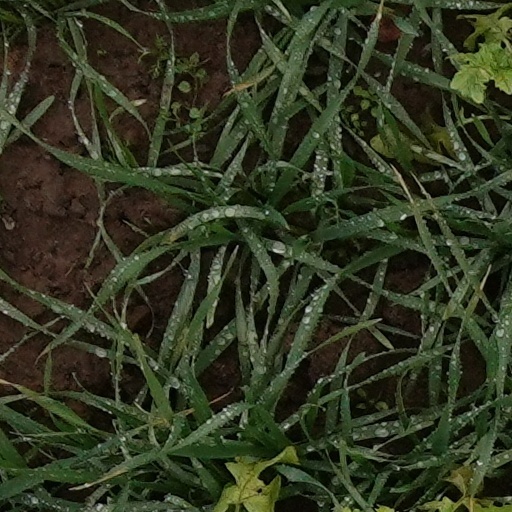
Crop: wheat